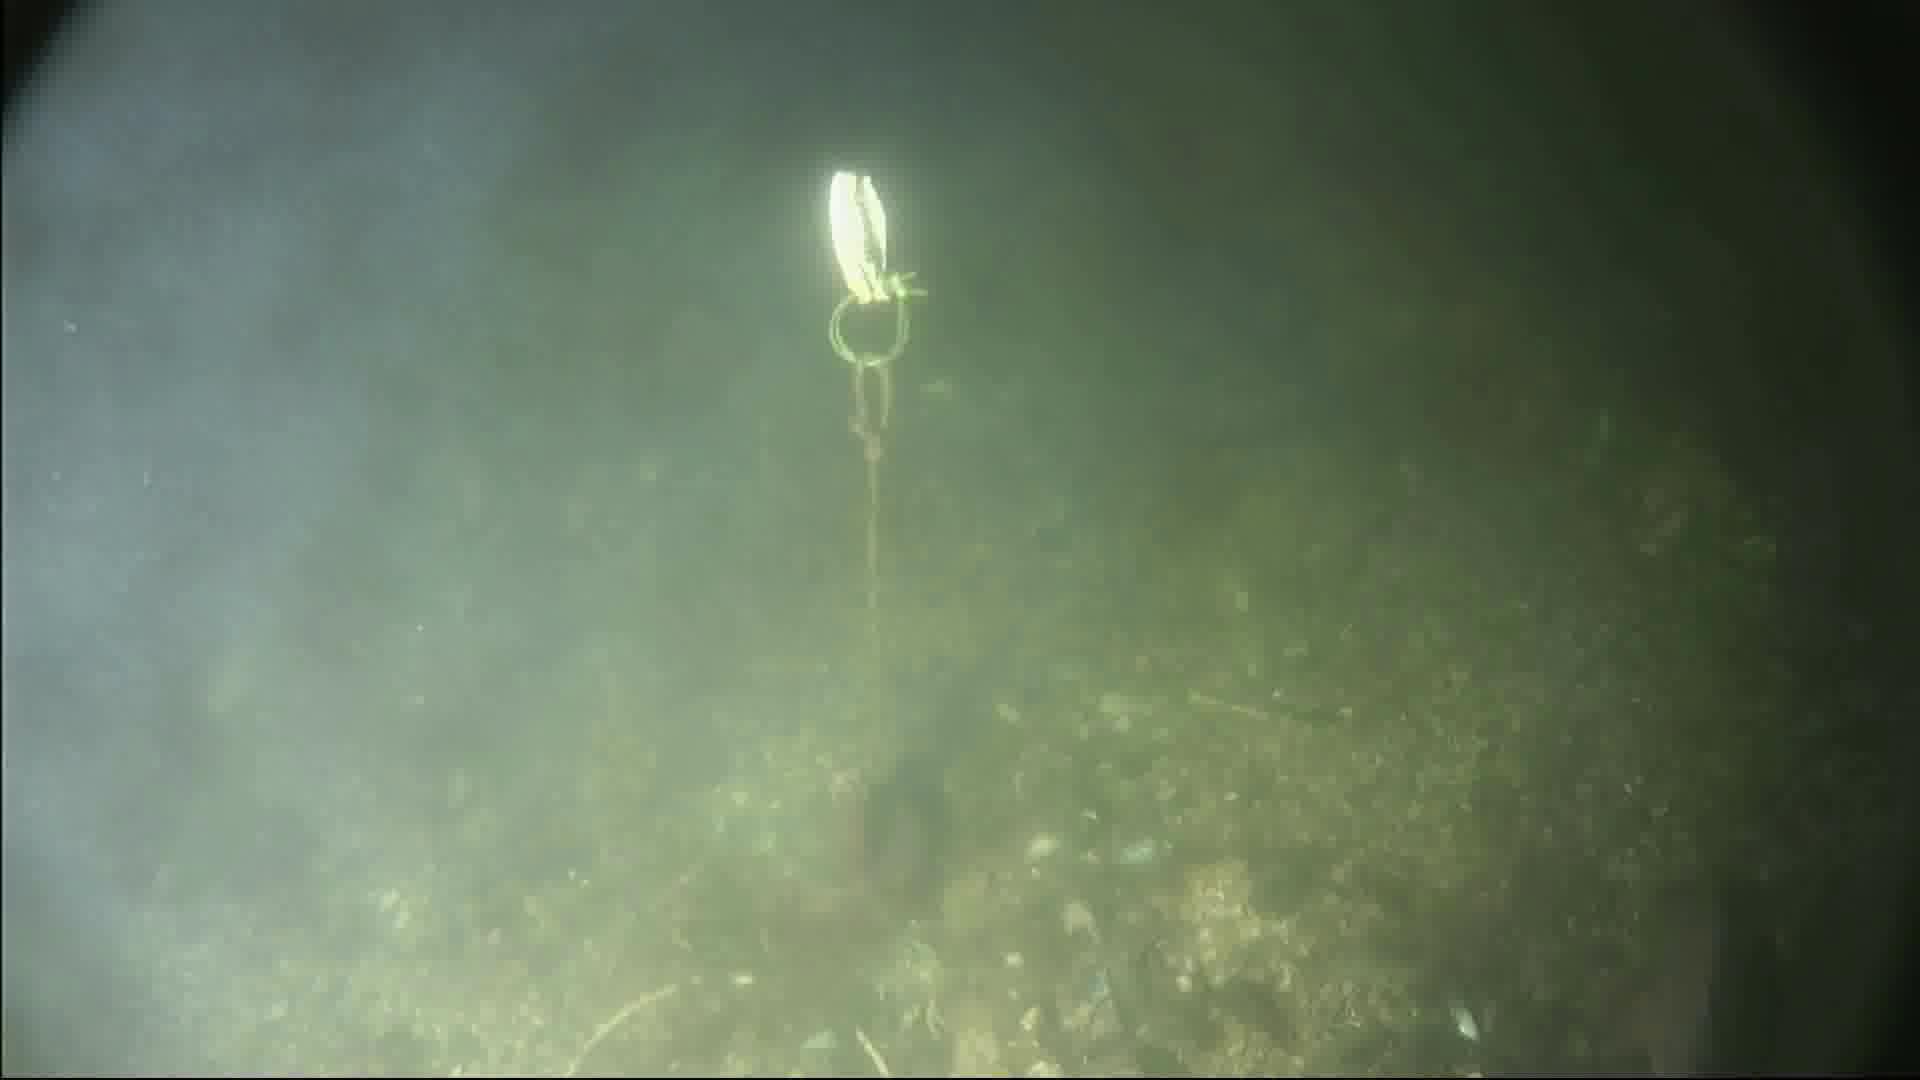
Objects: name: fish
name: crab